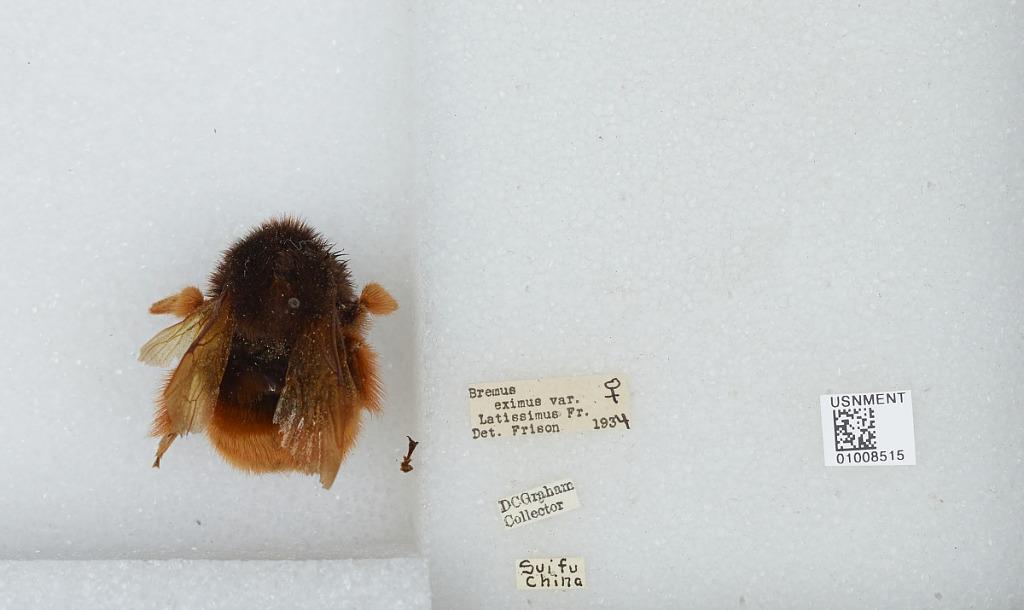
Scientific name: Bombus (Rufipedibombus) eximius Smith
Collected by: D. Graham
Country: China
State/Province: Sichuan
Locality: Yibin
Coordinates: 28.77, 104.62
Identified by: Frison